Channelling (physics)

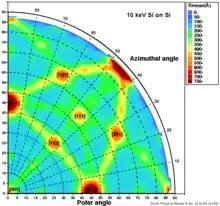
Fig. 3. Map of channelling crystal directions for 10 keV Si ions in Si. The red and yellow colors indicate directions with deeper mean ion penetration depth, i.e. directions where the ions are channeled.

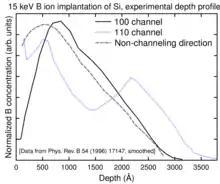
Fig. 4. Experimentally determined penetration depth profiles for 15 keV B ions in Si along the 100 and 110 crystal channels, as well as in a non-channelling direction. The data is scanned in with smoothing from. Ref.

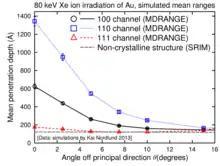
Fig. 5. Computer simulations of the mean penetration depth of 80 keV Xe ion penetration in single crystal Au, considering a tilting of the implantation profile off the main direction. These simulations were made with the MDRANGE code for a study of Xe irradiation of Au nanowires. Also shown are simulations using the binary collision approximation SRIM code which does not take into account the crystal structure and thus does not describe channelling at all. The order of the strength of channelling, i.e. that 110 has the strongest effect, 100 is intermediate and 111 has the weakest, agrees with experimental observations in face-centered cubic metals.

Because the crystalline plane has a high density of atomic electrons and nuclei, the channeled particles eventually suffer a high angle Rutherford scattering or energy-losses in collision with electrons and leave the channel. This is called the "dechannelling" process.